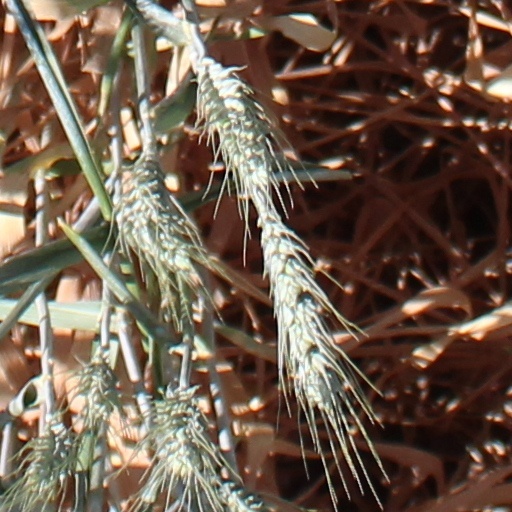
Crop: wheat